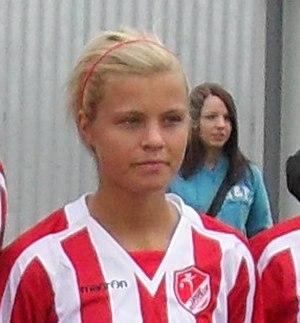
Rachel Ann Daly, née le 6 novembre 1991 à Harrogate, est une footballeuse anglaise qui joue au Houston Dash en NWSL et pour l'équipe nationale anglaise.